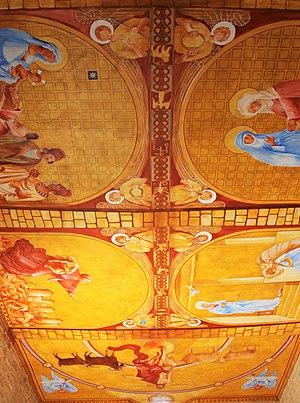
Fragment du plafond de l'église
Luxé est une commune du Sud-Ouest de la France, située dans le département de la Charente.